Ministry of Sound

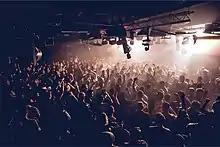
The Box (main room) at Ministry of Sound

Ministry of Sound began as the idea of Justin Berkmann. Inspired by New York's Paradise Garage - which he described as "an amazing club. It had lights, darkness, music, quiet – everything you wanted" As opposed to striking a balance between the typical hallmarks of a live music venue, Ministry of Sound was conceived as an arena purely dedicated to sound. Berkmann stated: "My concept for Ministry was purely this: 100% sound system first, lights second, design third (in that order); the reverse of everyone else's idea." According to him, they spent £500,000 on the club's sound system, and the same amount again on soundproofing the club using magnesite: they wanted to be able to turn the sound system up as loud as possible without disturbing the neighbours, and tested it to a volume of 156 decibels without the sound leaking outside. In addition to drawing inspiration from the Paradise Garage, the club borrowed the idea of using changing set designs from another New York City club, Area, with the first being based around "Blade Runner", Berkmann's favourite film.